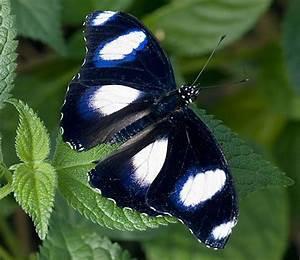
butterfly